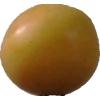
Label: cherry_wax